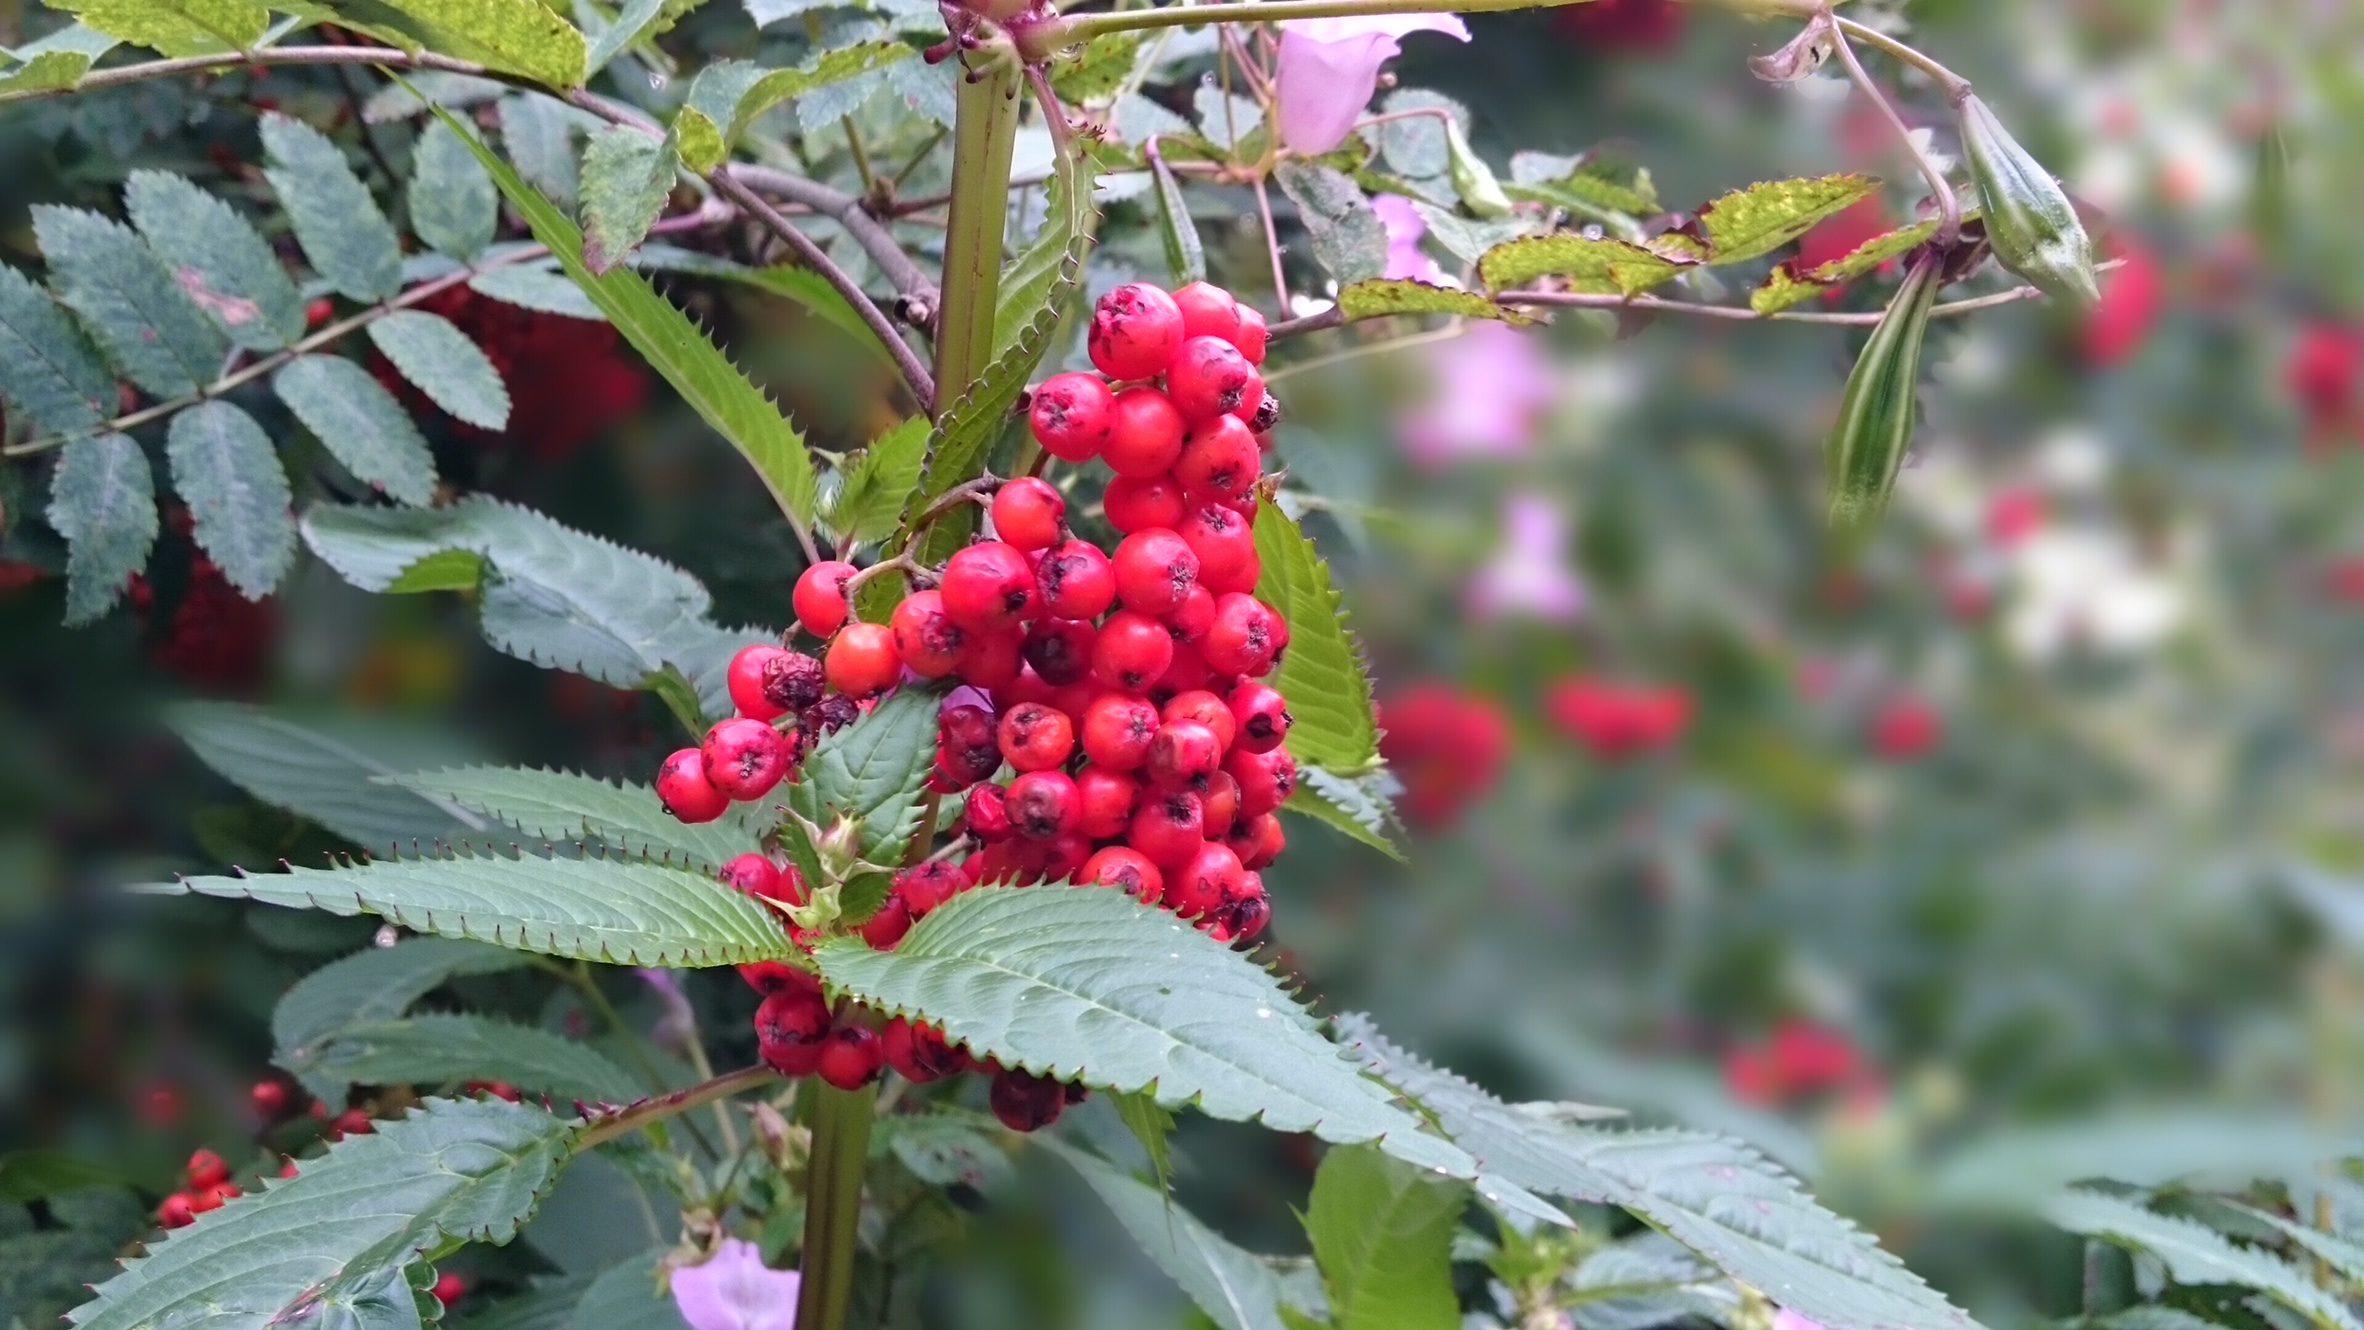
plant, fruit, berry, flower, food, produce, evergreen, flora, shrub, rowan, sorbus, flowering plant, land plant